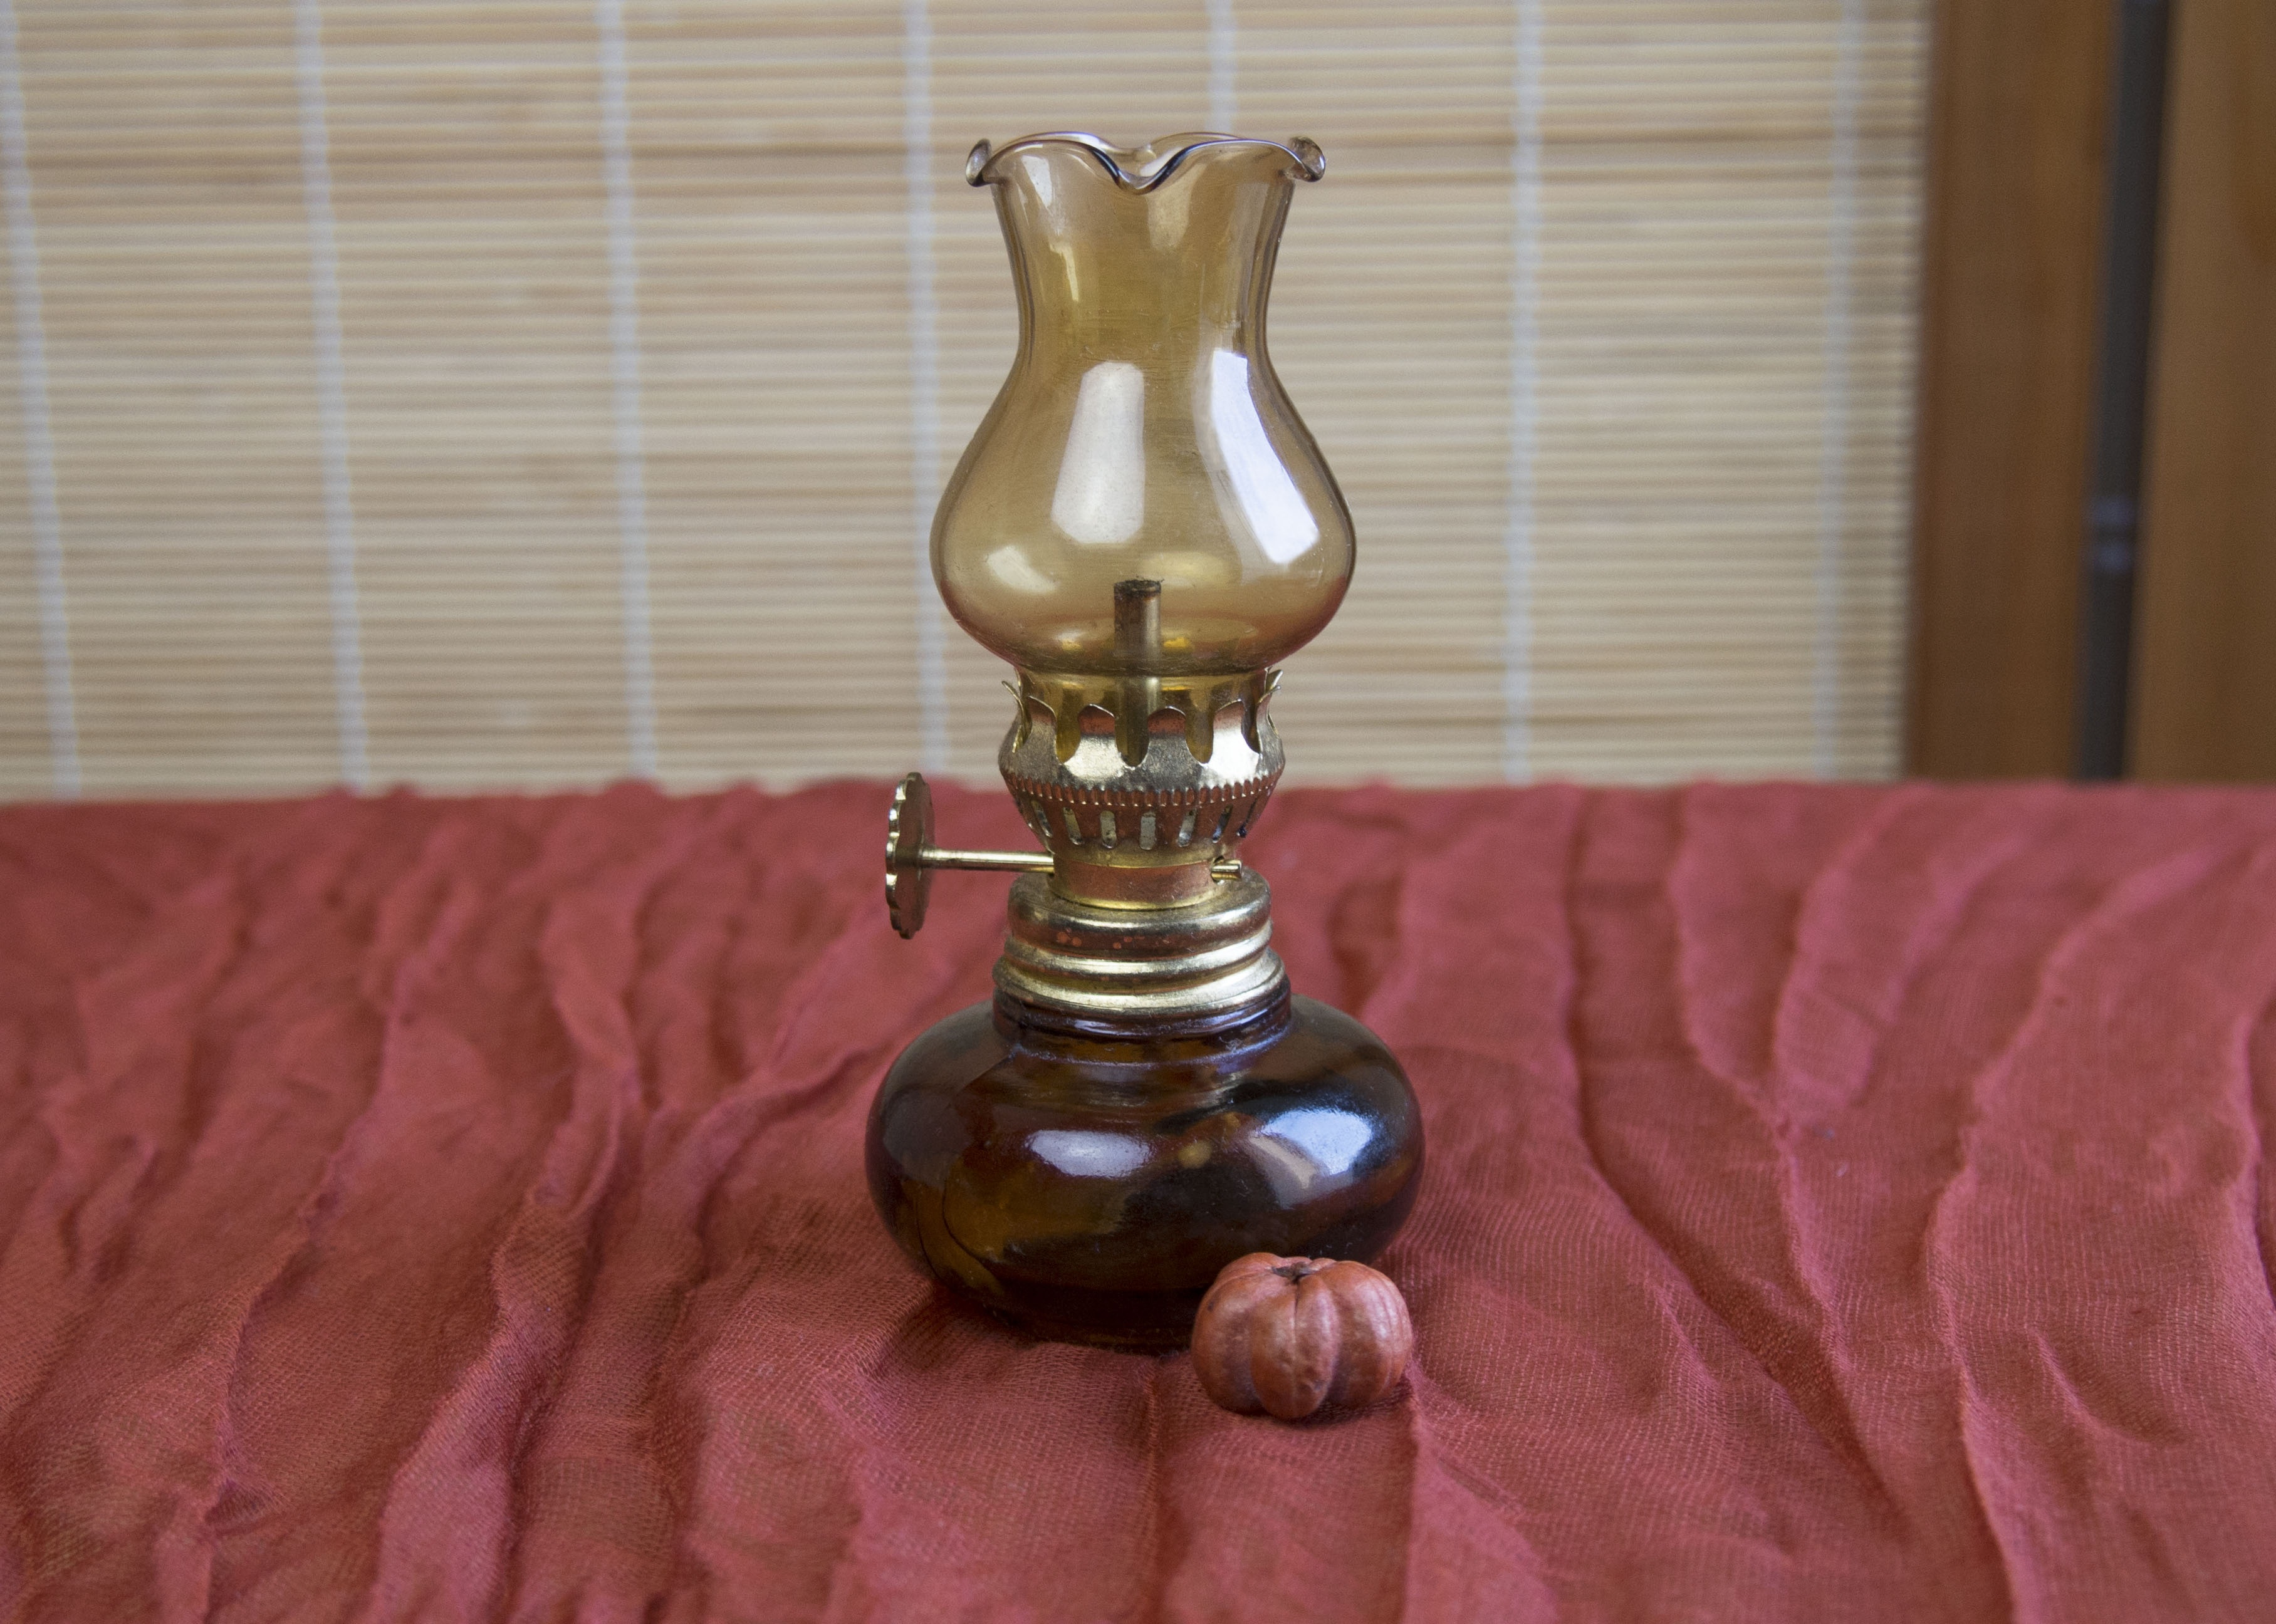
statue, metal, lamp, lighting, material, brass, carving, oriental, oil lamp, drinkware, magic lamp